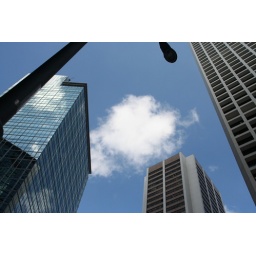
blue sky in hong kong